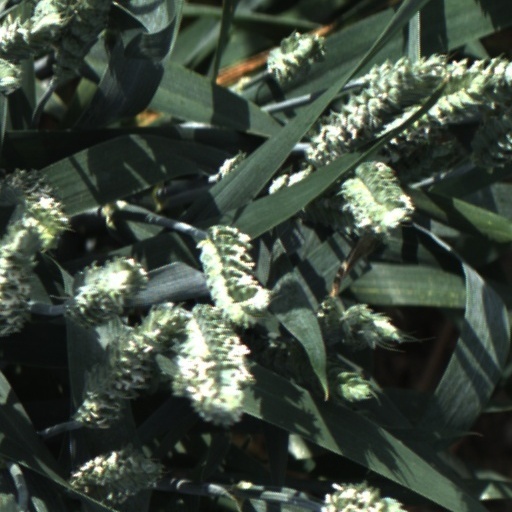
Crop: wheat